Transport on the Regent's Canal

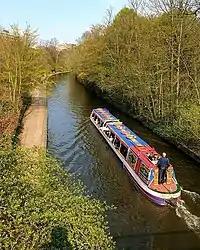

The London Waterbus Company runs daily scheduled water bus services all year round, with regular services running between Camden Lock and Little Venice, as well as Zoo Express services into London Zoo (including zoo admission). They have online ticketing with additional limited walk up availability for seats with card payments on board.